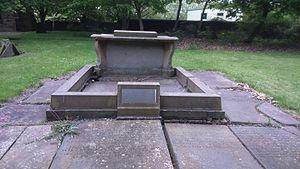
Benjamin Huntsman est un inventeur et métallurgiste anglais, qui a mis au point une méthode de fabrication d'un acier au creuset dont la qualité était très supérieure à celle des aciers de son époque.